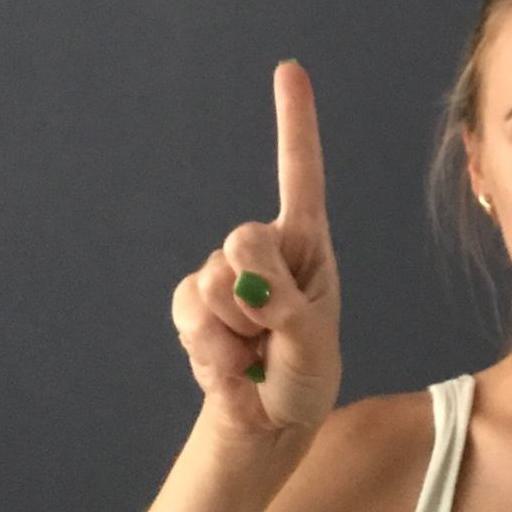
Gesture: one